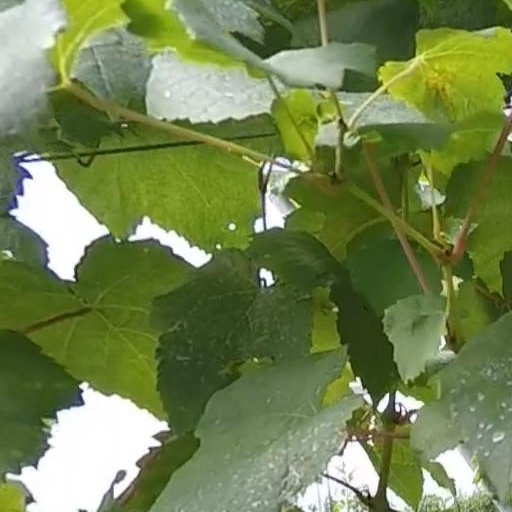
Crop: grape